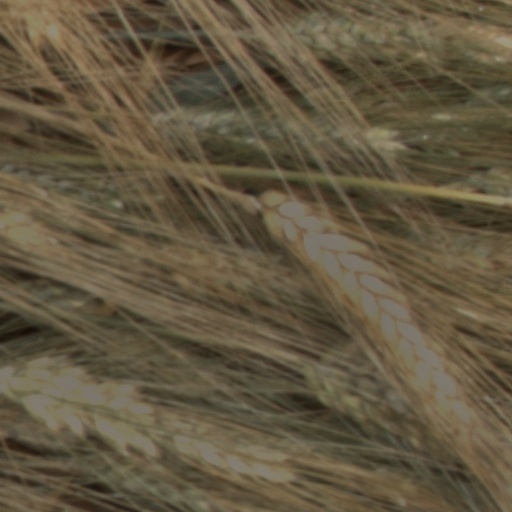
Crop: wheat